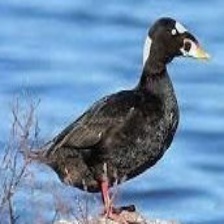
Species: SURF SCOTER
Scientific name: MELANITTA PERSPICILLATA
ImageNet parent category: drake